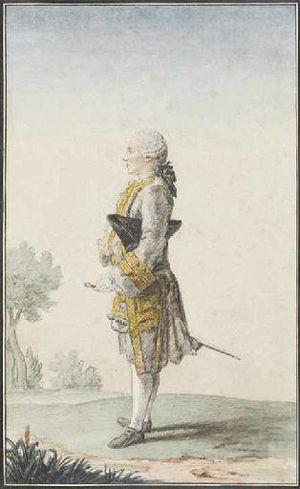
Portrait de Pidansat de Mairobert
Mathieu-François Pidansat de Mairobert, né le 20 février 1727 à Chaource et mort le 27 mars 1779 à Paris, est un littérateur polygraphe français.